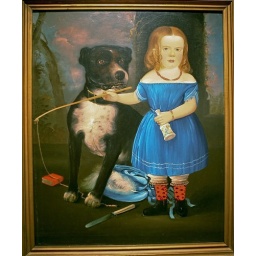
An unknown artist painted this portrait of a little girl and her dog in the early 20th century.